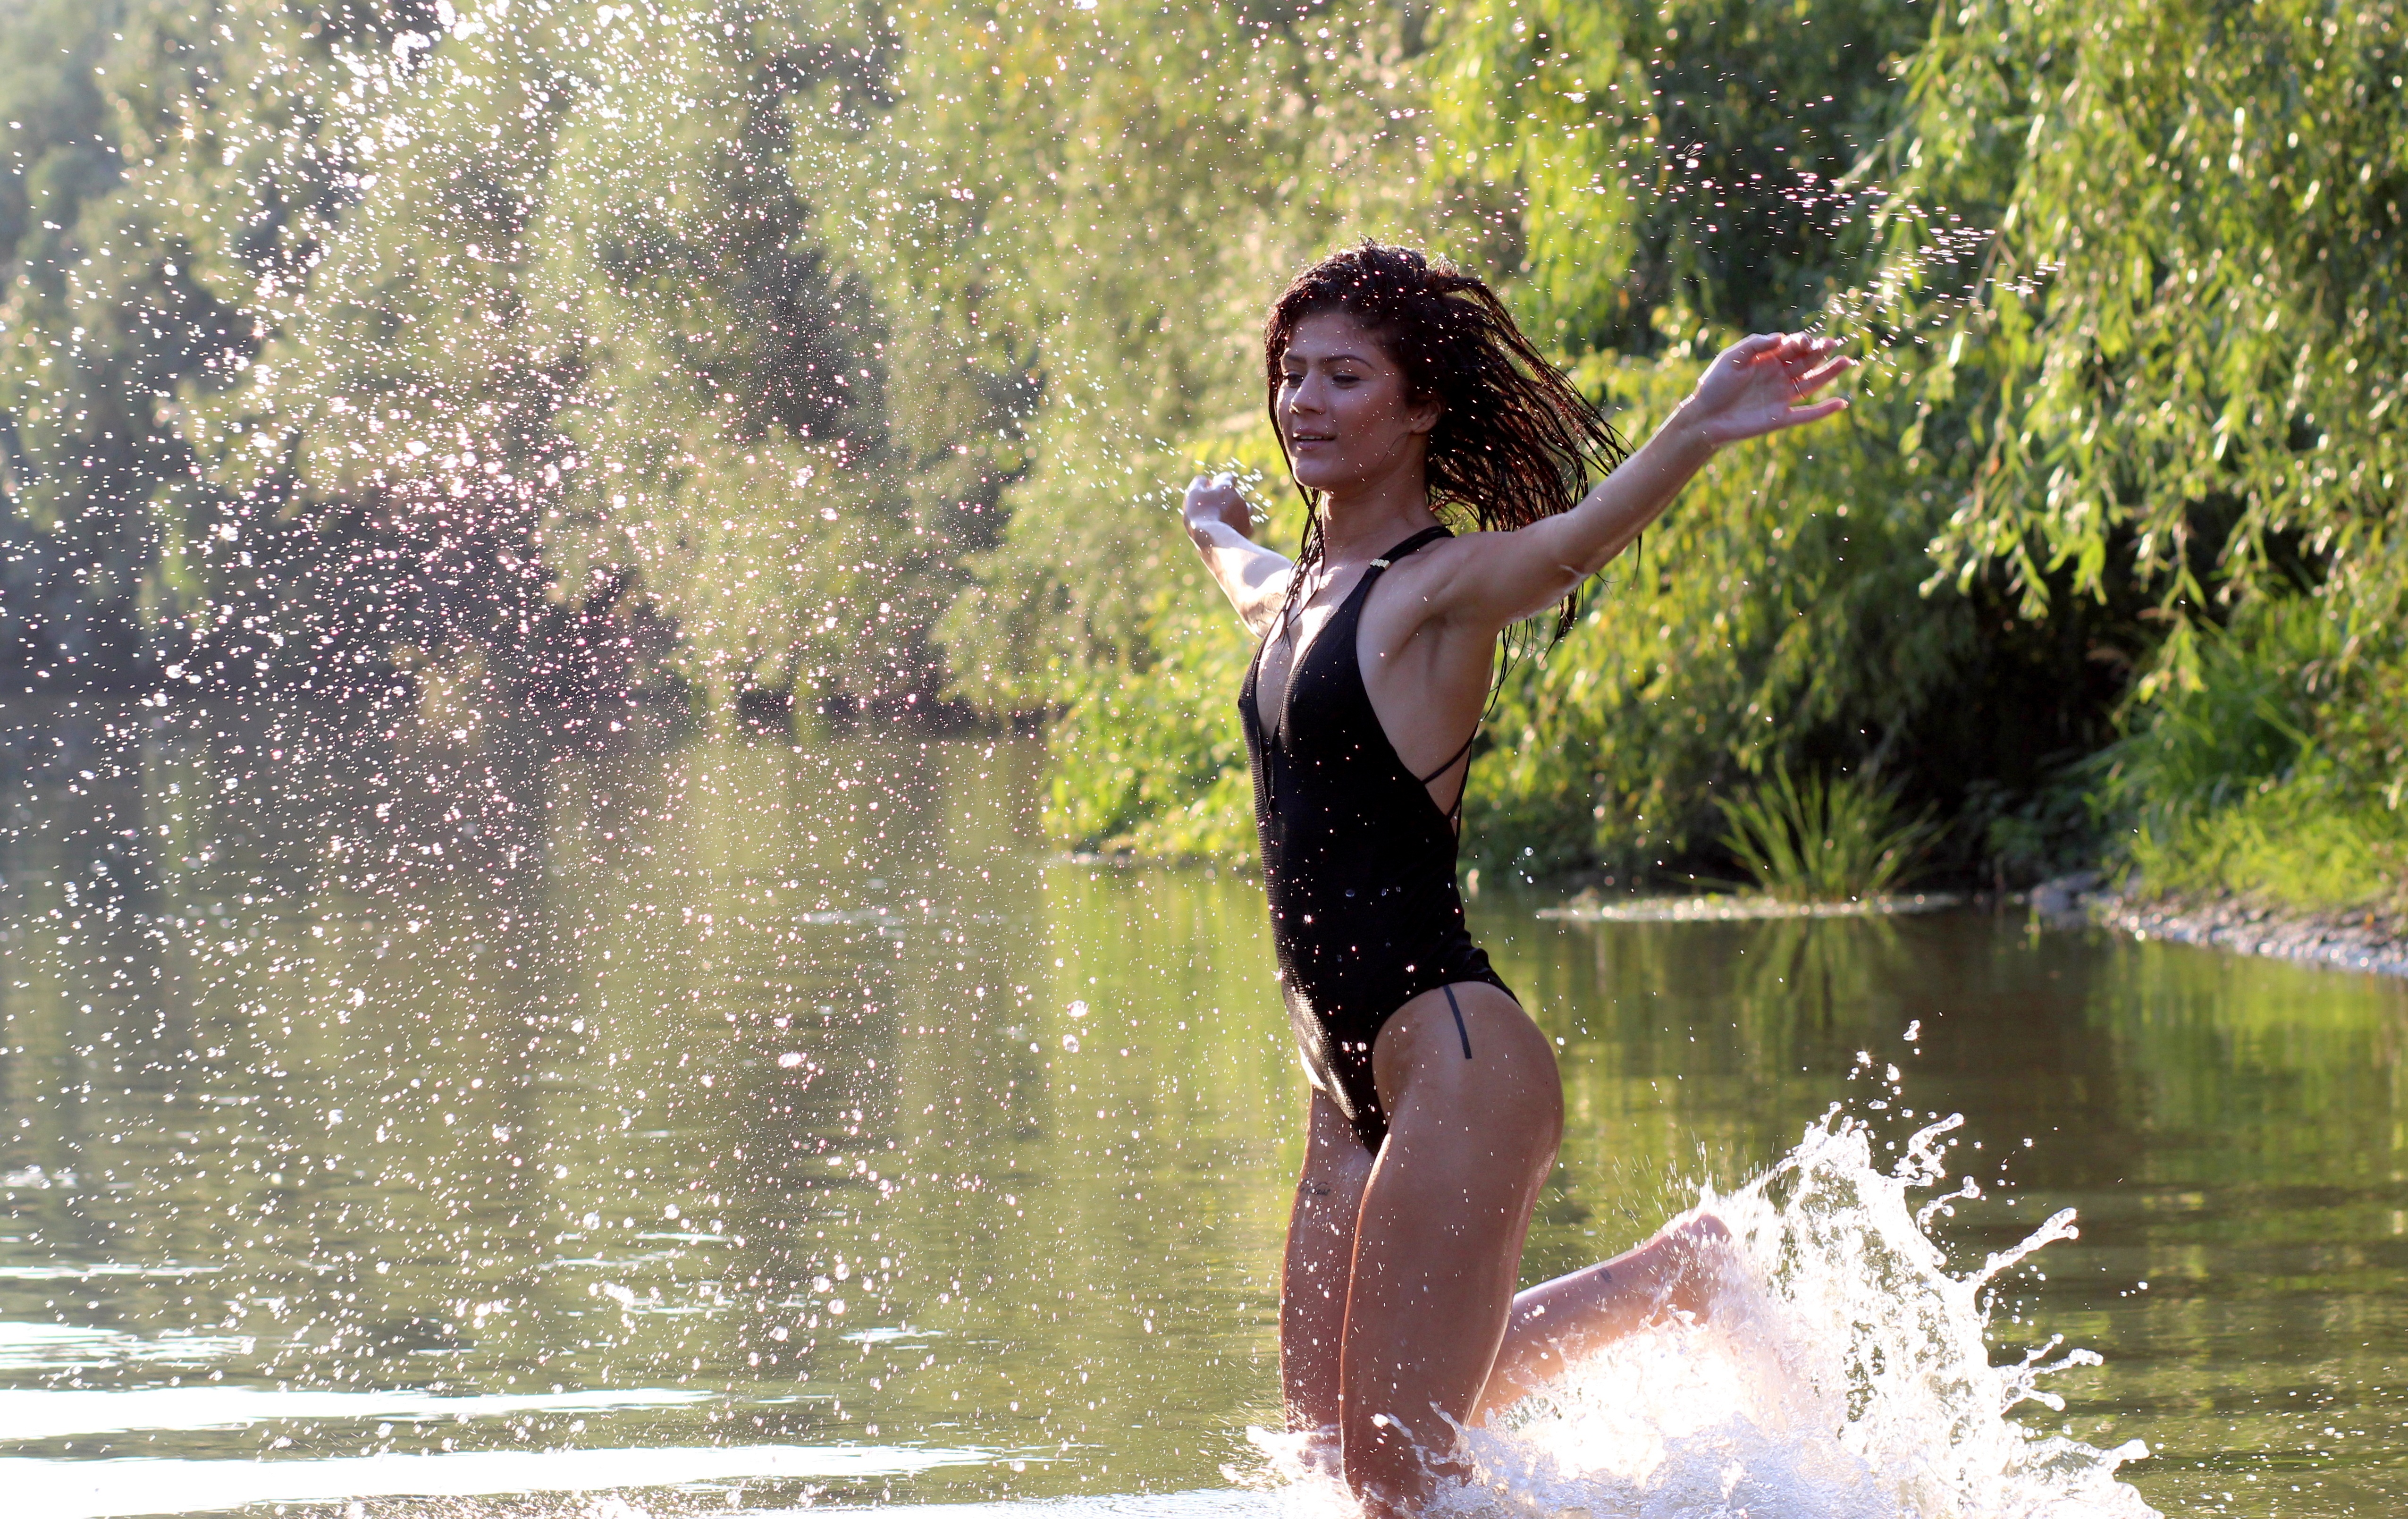
water, girl, play, river, wild, brunette, splash, swimsuit, beauty, sensual, seduction